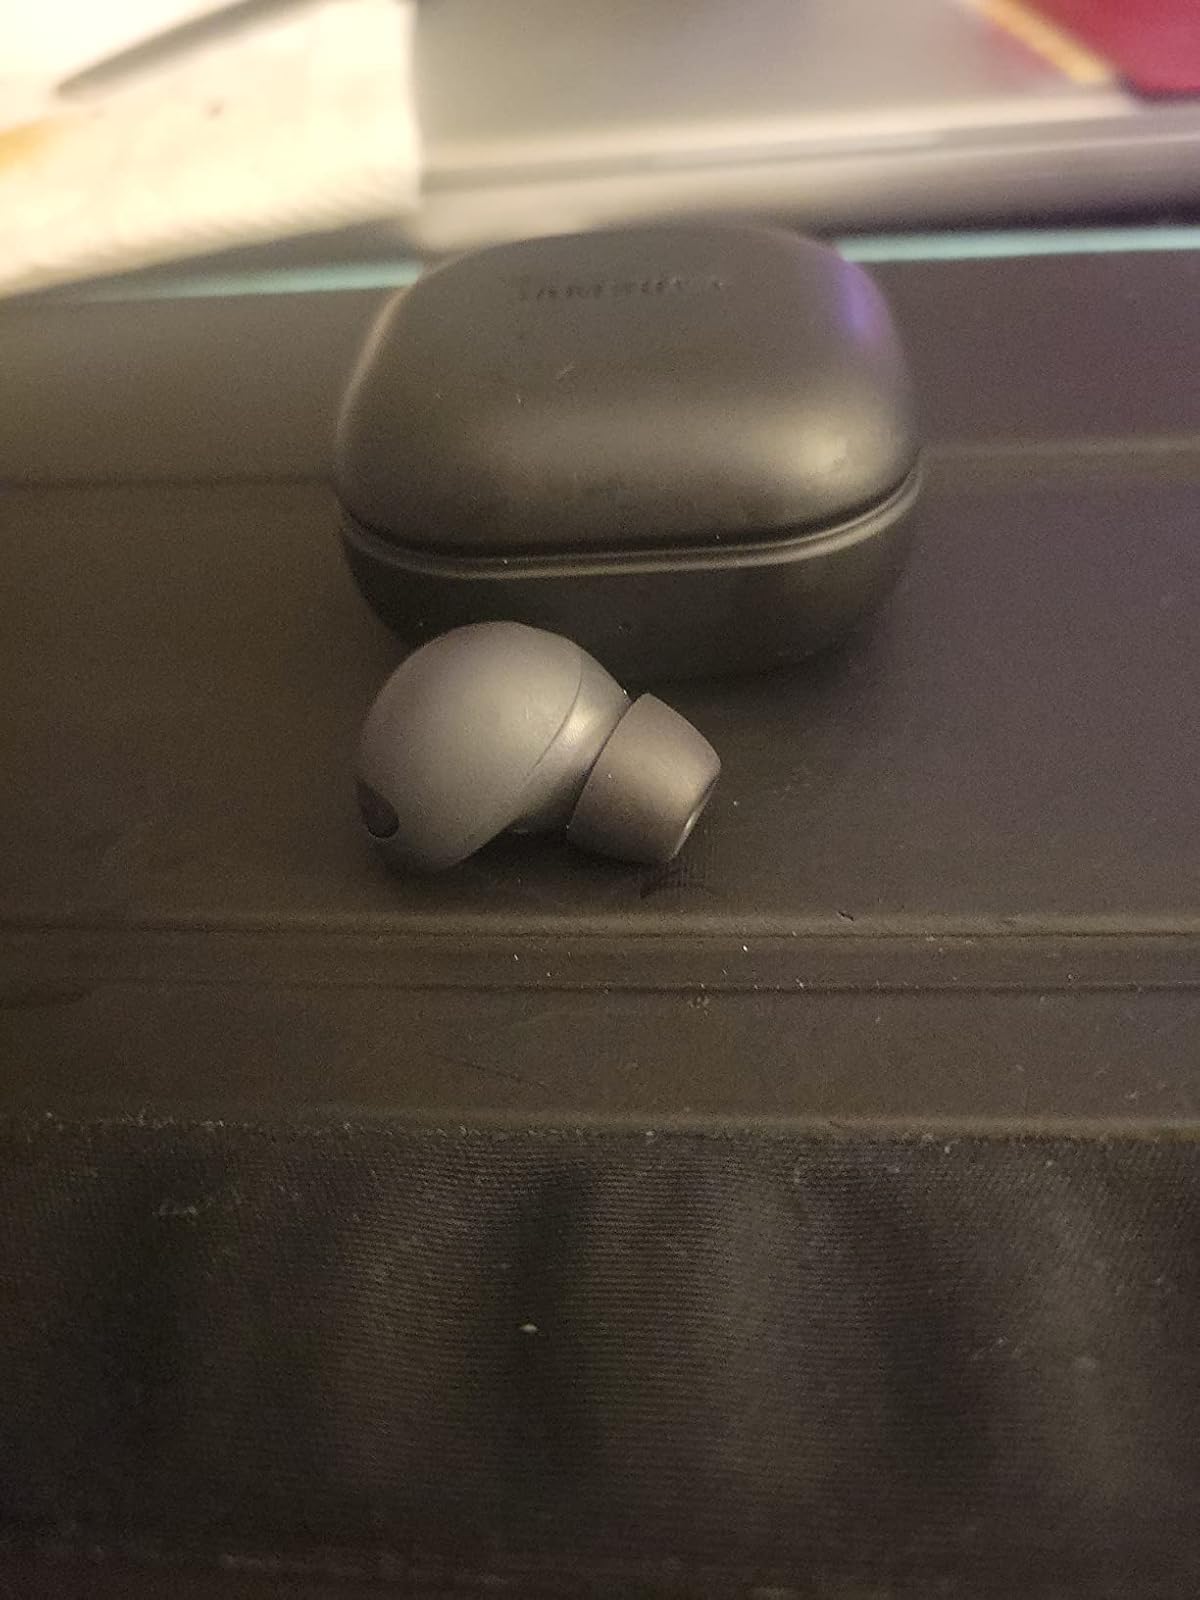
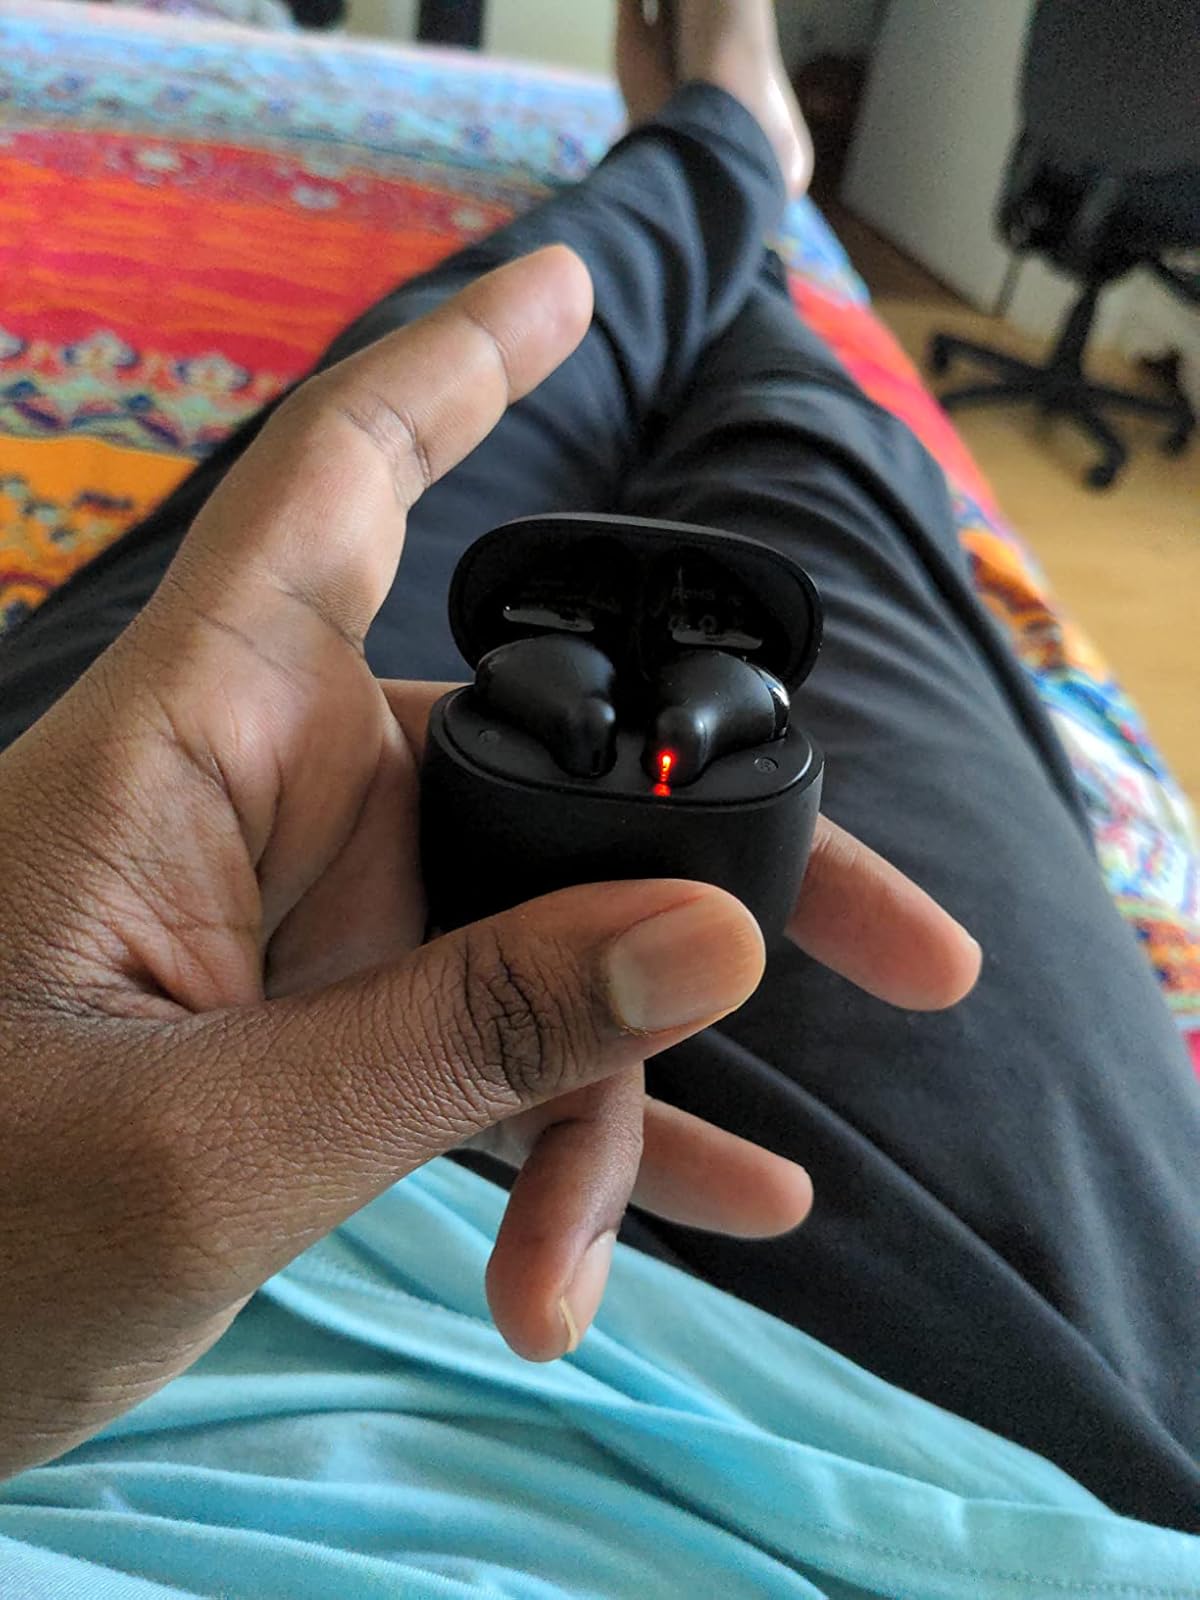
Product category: earbuds
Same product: no